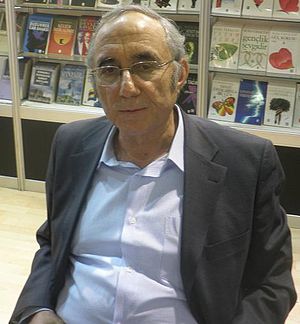
Ataol Behramoğlu
Ataol Behramoğlu er en tyrkisk digter, forfatter og oversætter.